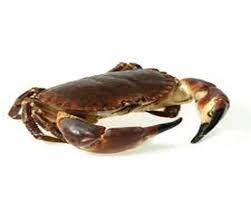
Lii nag ci géej lay nekk. Waaye nag karab lañ koy woowe. Moom nag lu ëpp daanaka ci géej lañ koy gise. Moom mii daal, daa mel ni ku xaw a xonq, tànk yi am lu xaw a ñuul.